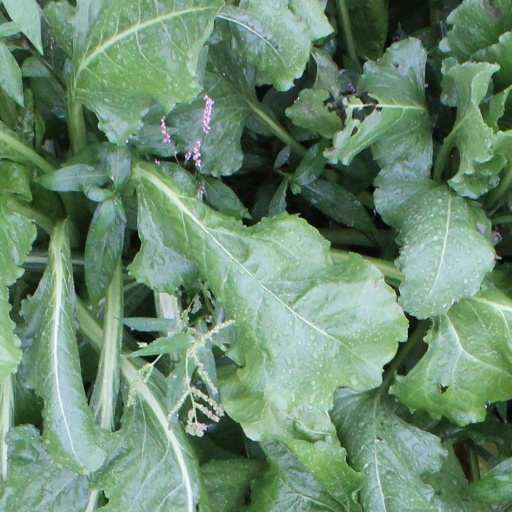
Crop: sugar beet